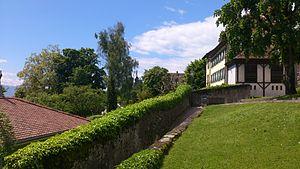
Ecublens
Écublens, officiellement Ecublens, est une ville et une commune suisse du canton de Vaud, située dans le district de l'Ouest lausannois.